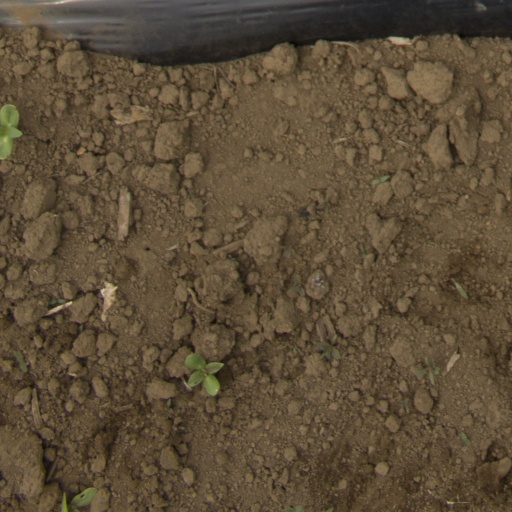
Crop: Jerusalem artichoke